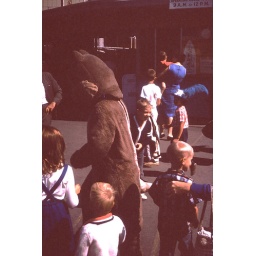
Rick in blue plaid shirt